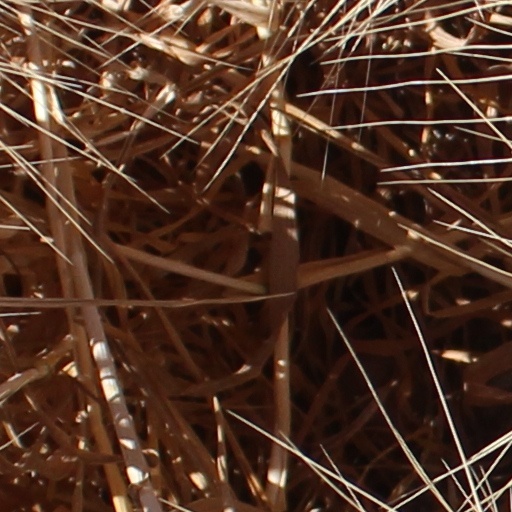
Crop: wheat